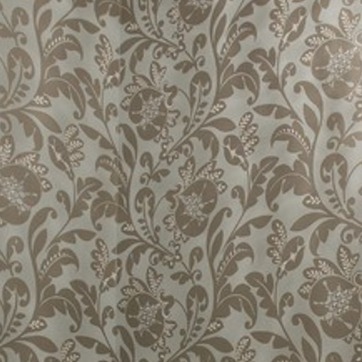
Material: wallpaper